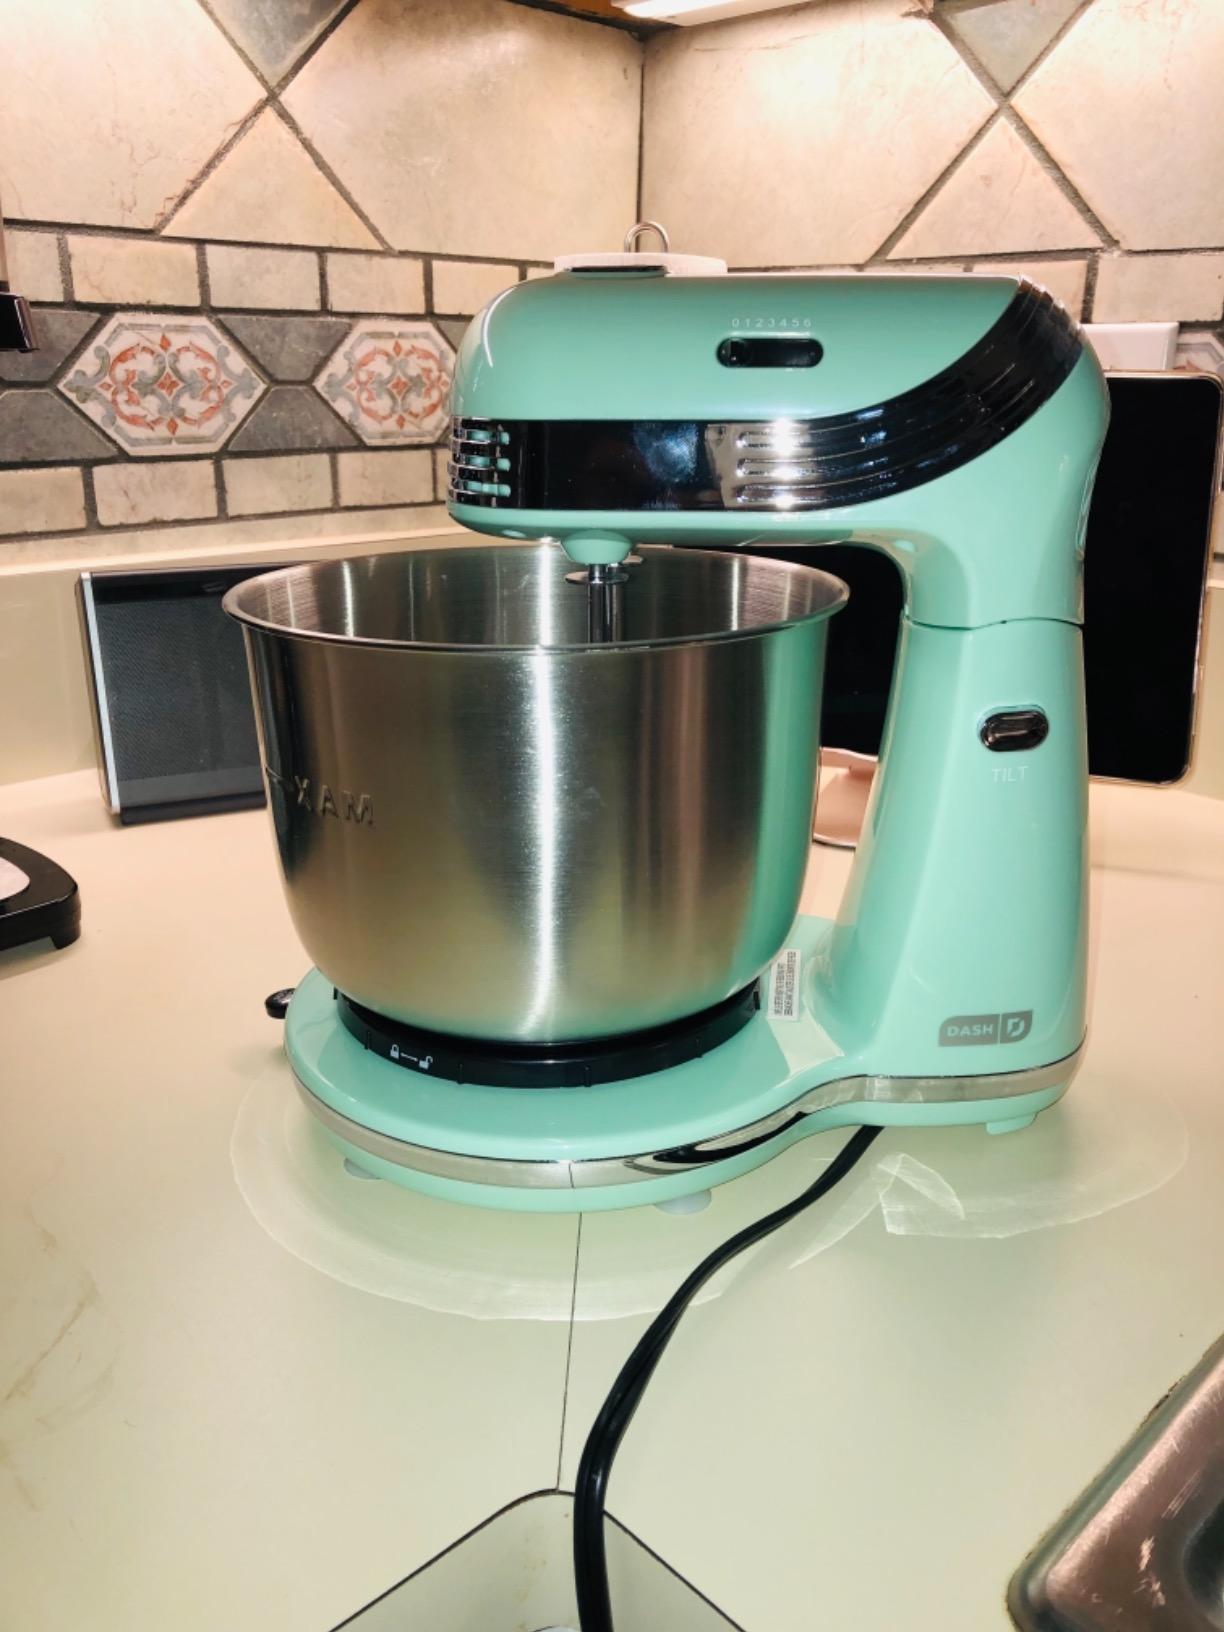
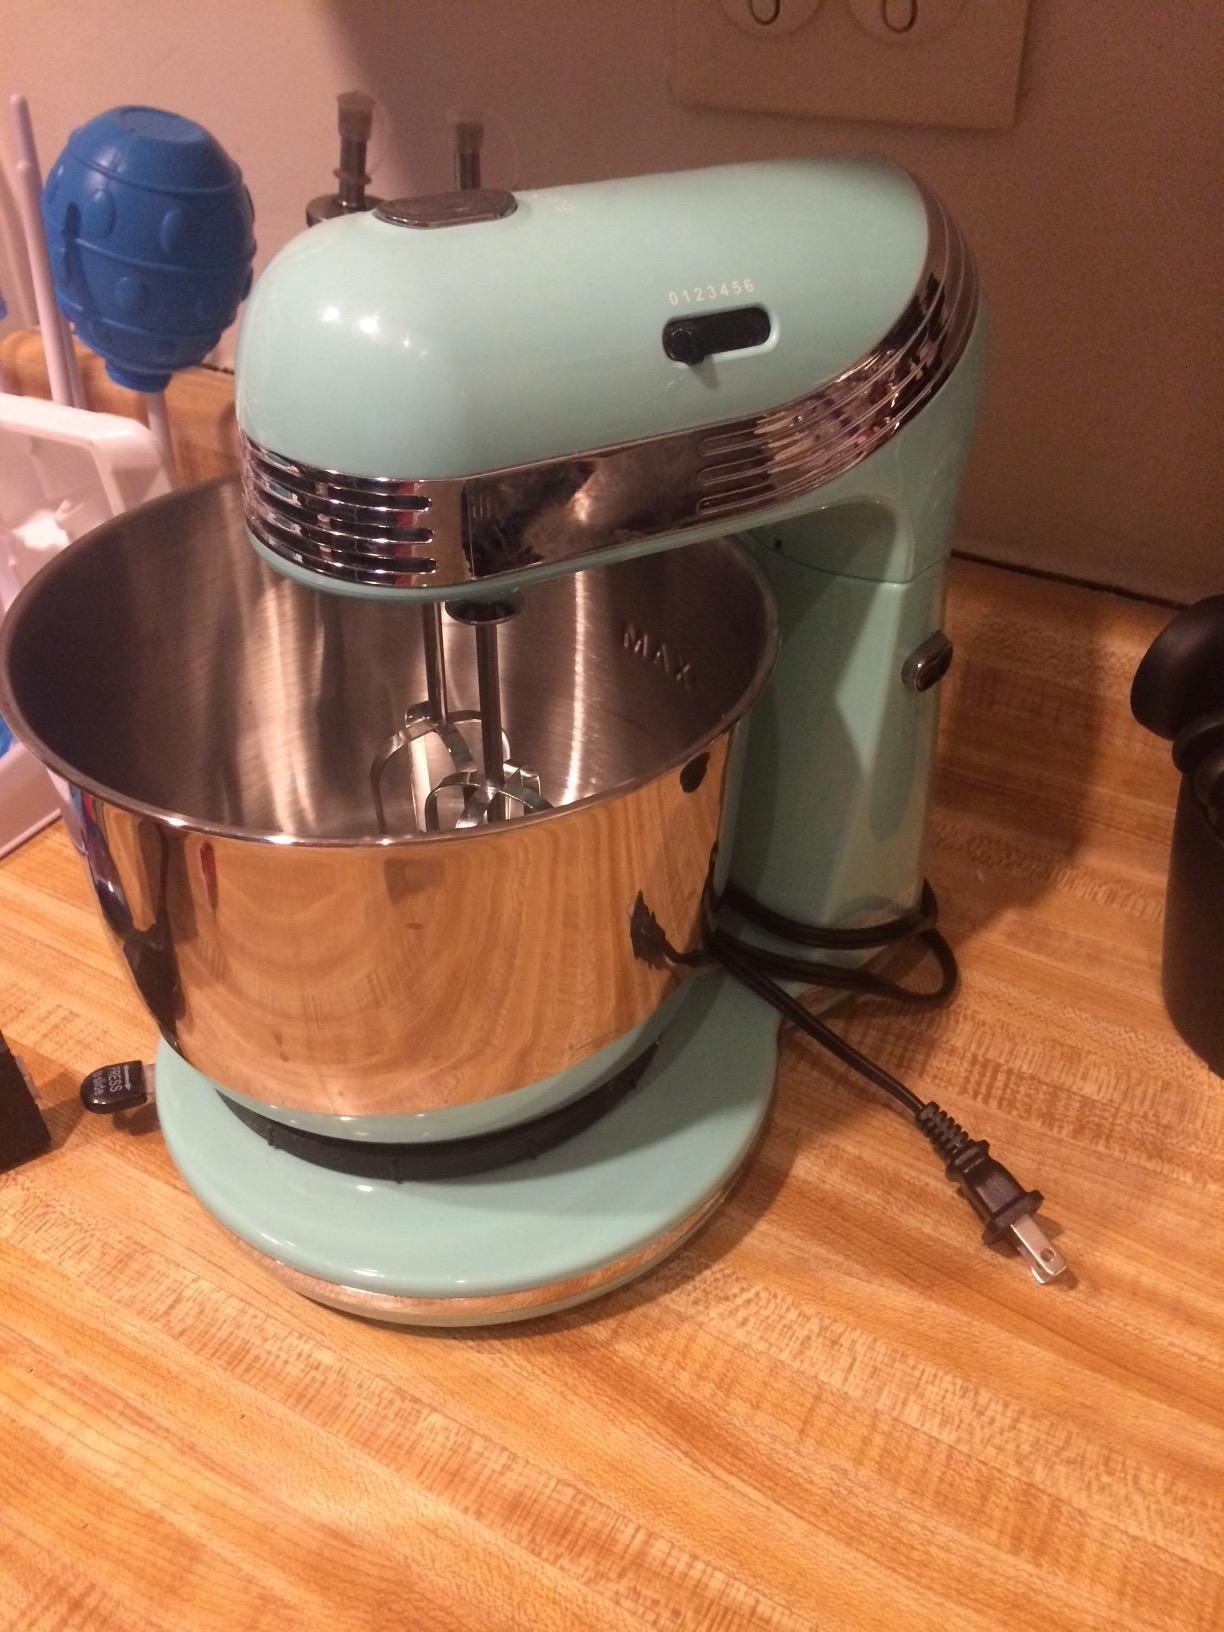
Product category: items_mixer
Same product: yes